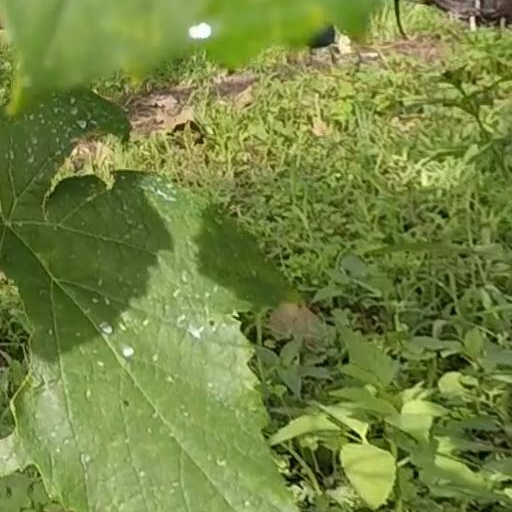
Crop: grape